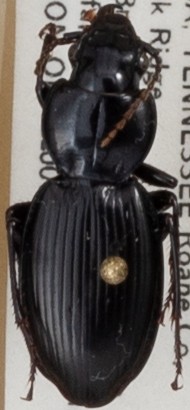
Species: Cyclotrachelus fucatus
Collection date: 2021-05-12
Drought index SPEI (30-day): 0.54
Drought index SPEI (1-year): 0.128
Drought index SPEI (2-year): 2.09